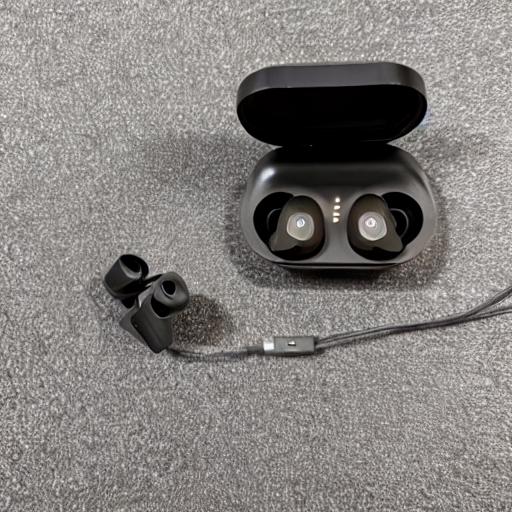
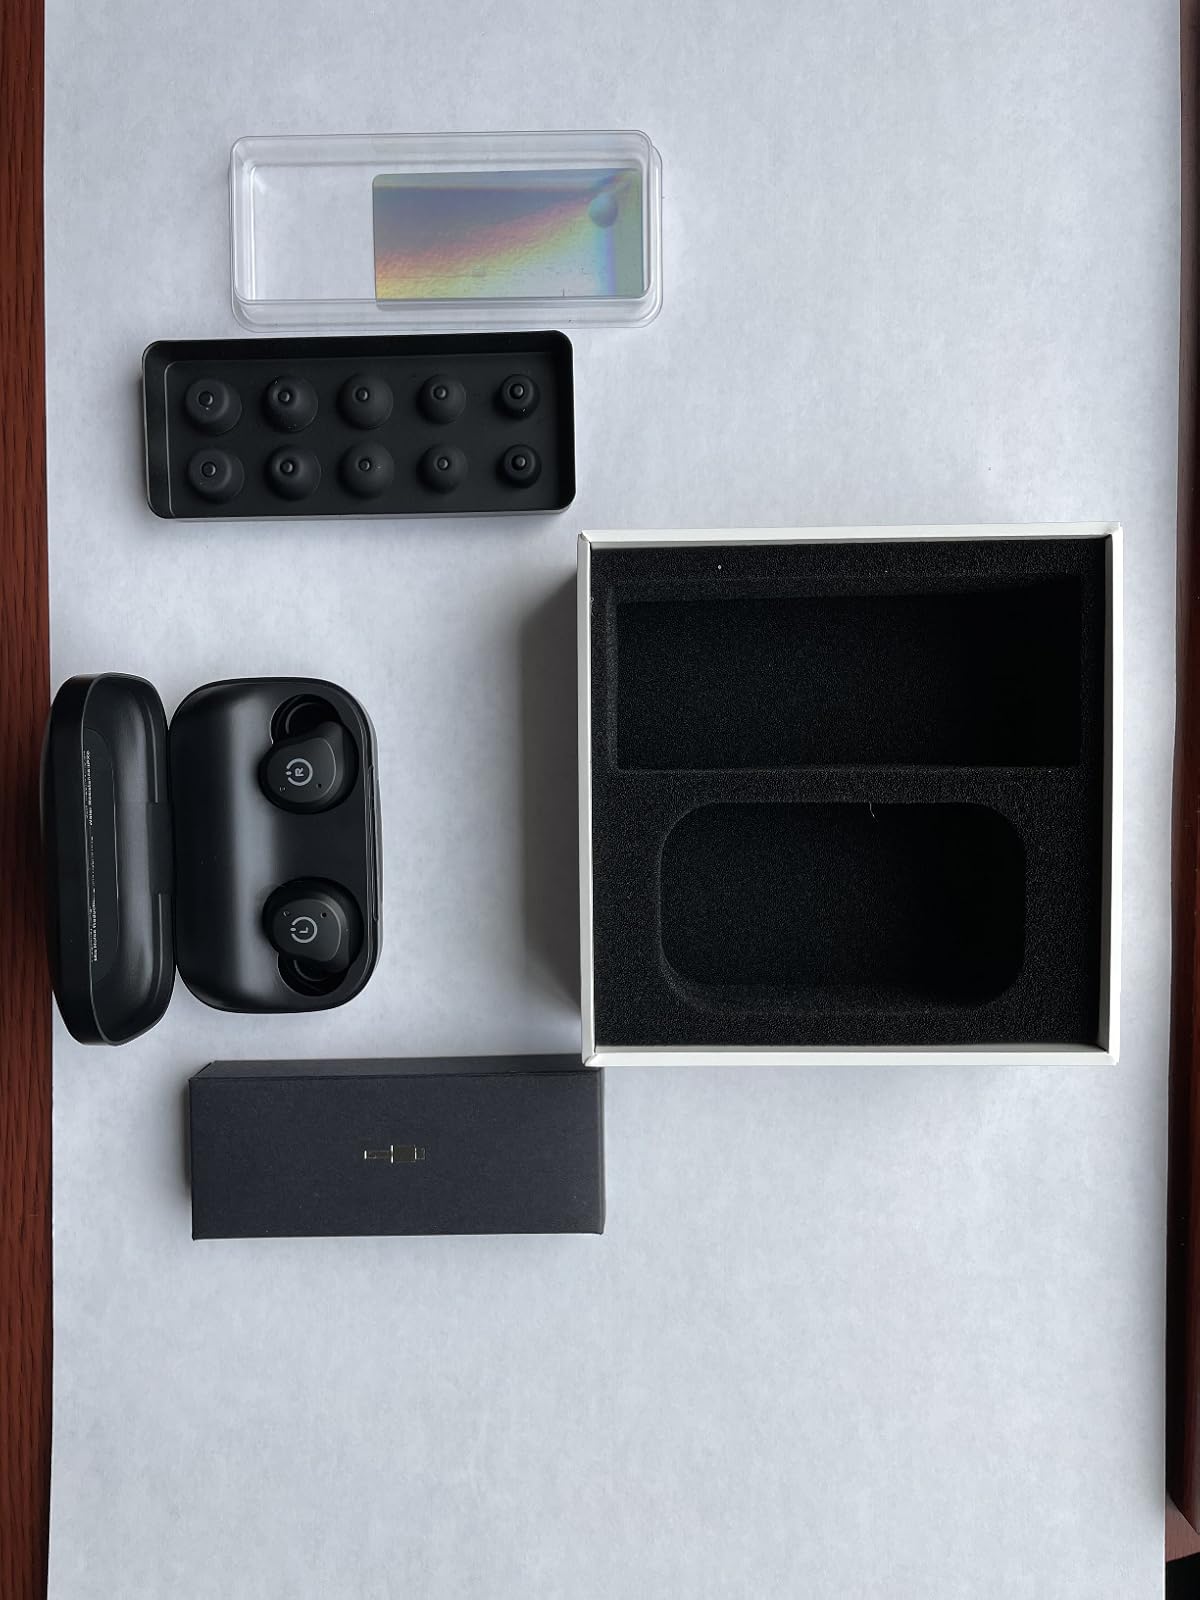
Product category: earbuds
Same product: no